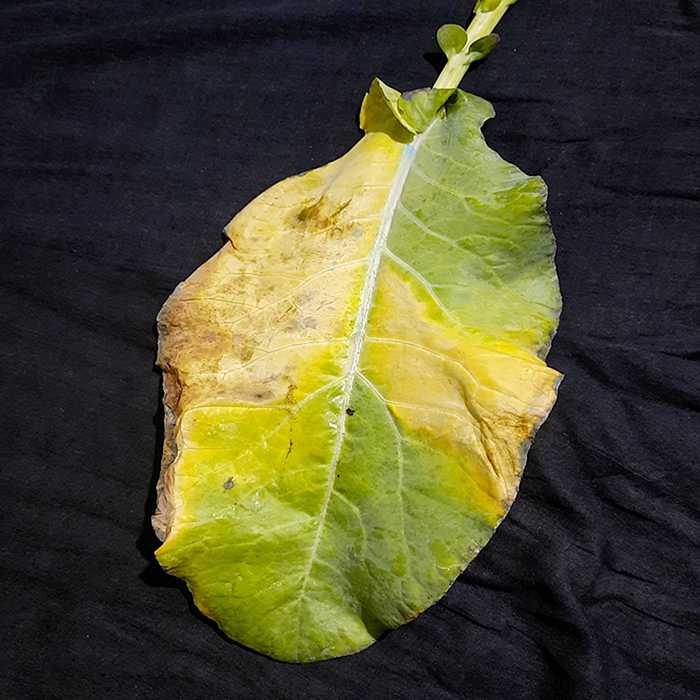
Plant: Cauliflower
Label: Black Rot